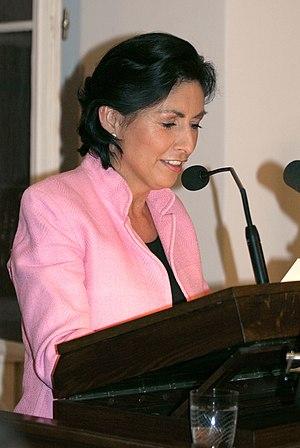
Danielle Spera est une journaliste et directrice de musée autrichienne.